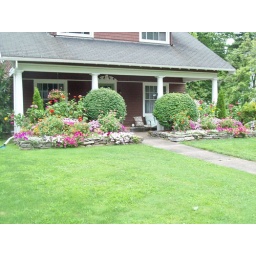
A house displays plenty of colorful flowers in the front